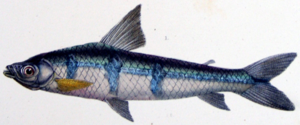
Piabuca vittata Cuv. Val. = Schizodon vittatus (Valenciennes, 1850)